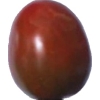
Label: tomato_cherry_maroon